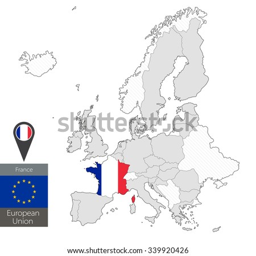
map with an official flag .